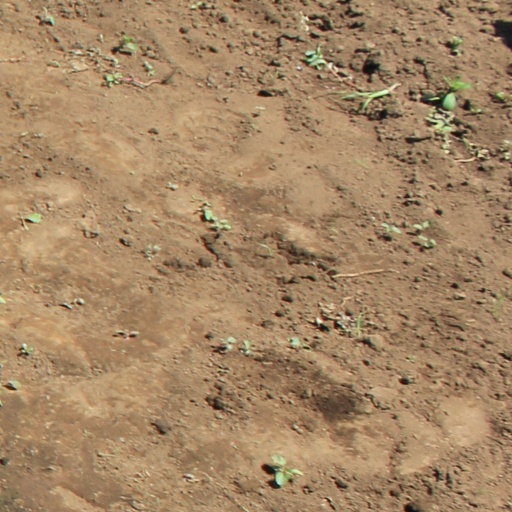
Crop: soybean